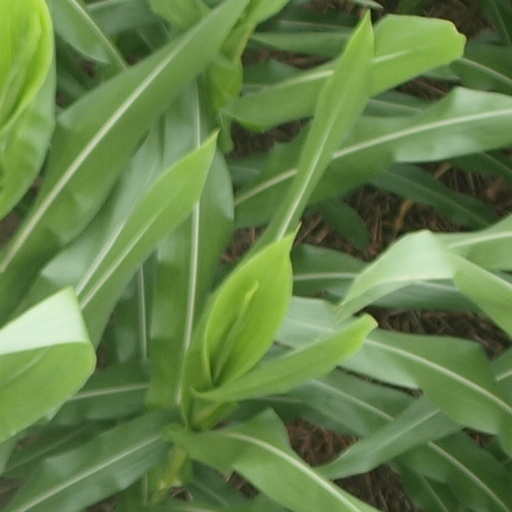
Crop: maize; corn